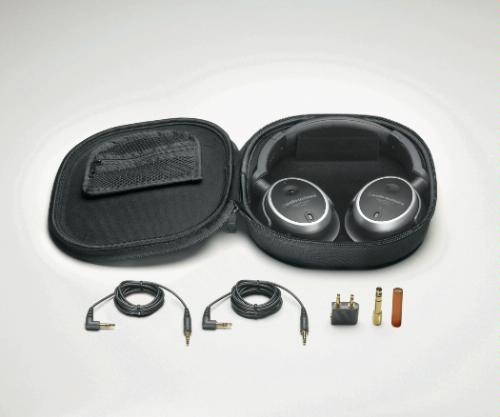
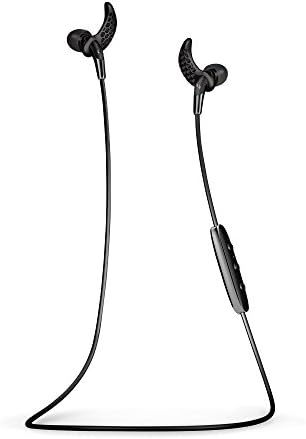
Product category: headphones
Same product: no